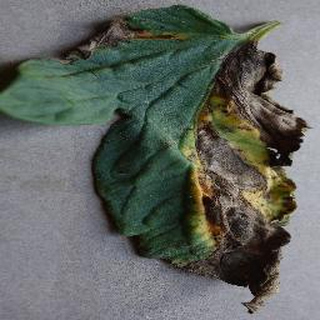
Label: tomato_early_blight